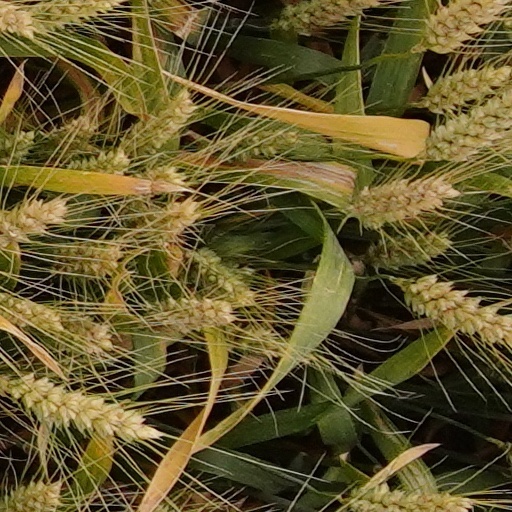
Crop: wheat